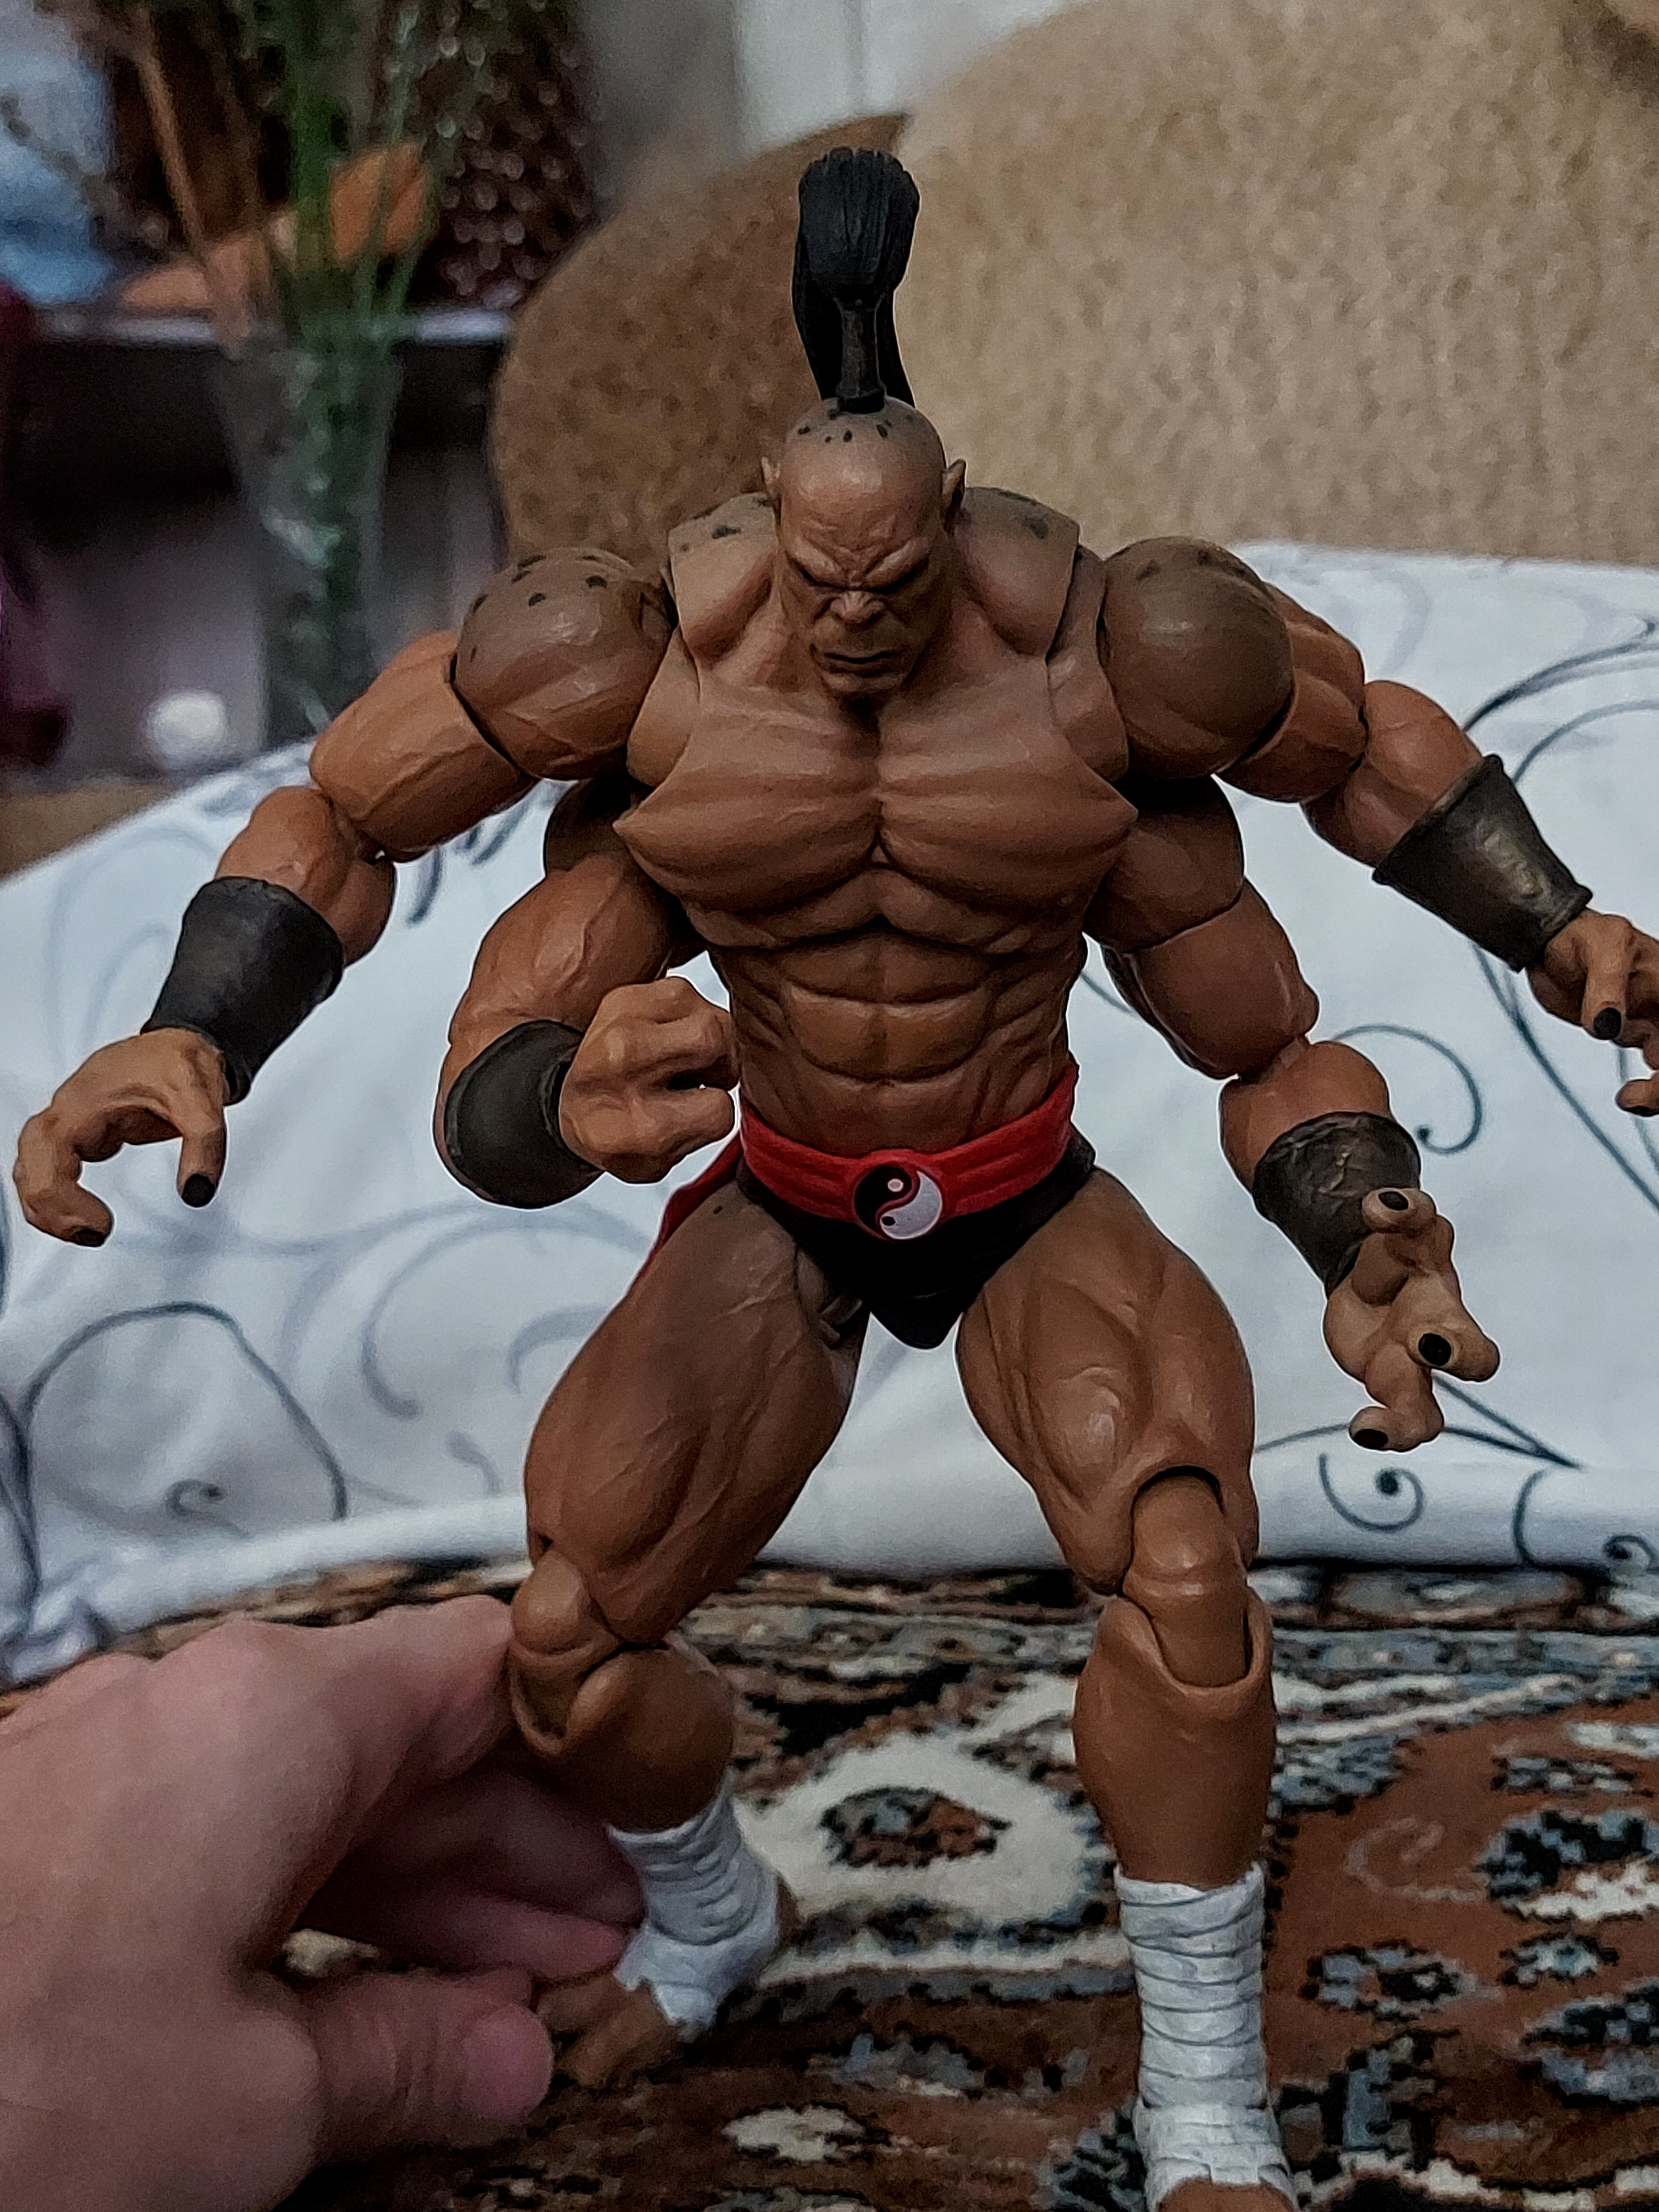
Shokan, storm, collectibles, warrior, fighter, action, figure, muscle, toy, bodybuilder, cartoon, bodybuilding, art, chest, thigh, plant, houseplant, abdomen, event, fictional character, action figure, metal, Barechested, fiction, illustration, flesh, terrestrial animal, physical fitness, figurine, sculpture, collectable, machine, thumb, belt, hero, costume, action film